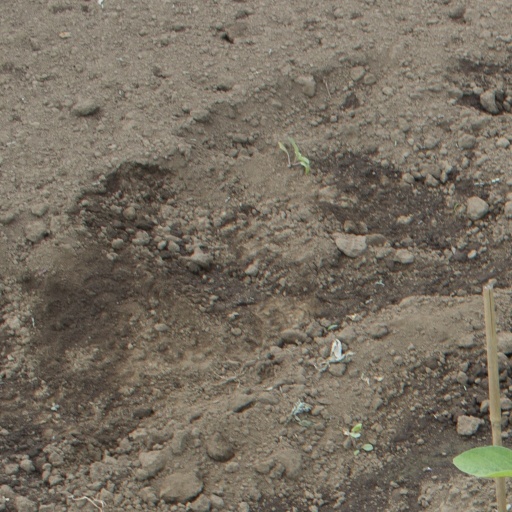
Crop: soybean